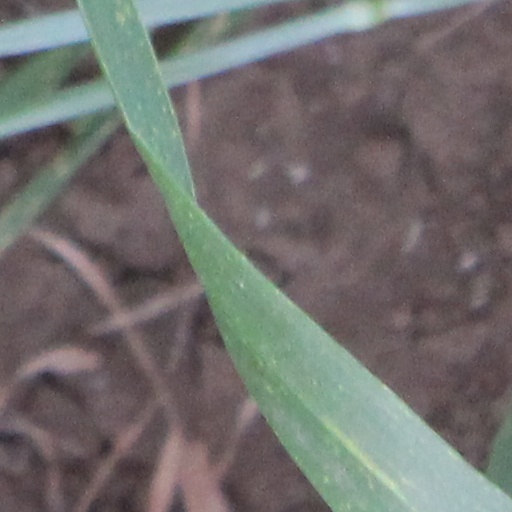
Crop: wheat